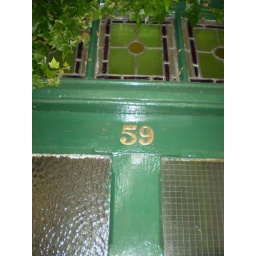
vitrage window over the door